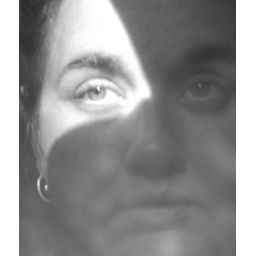
me in the computer screen